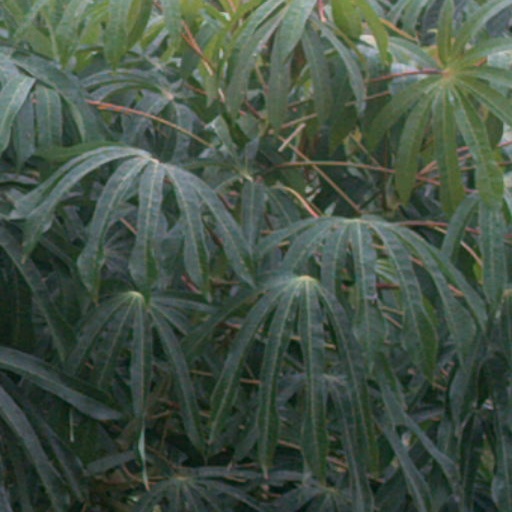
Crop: cassava